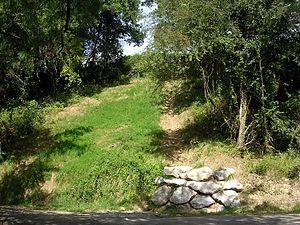
Oppidum de Lescar, dans le département français des Pyrénées-Atlantiques. Photo prise au pied de l'oppidum, depuis la rue de l'oppidum.